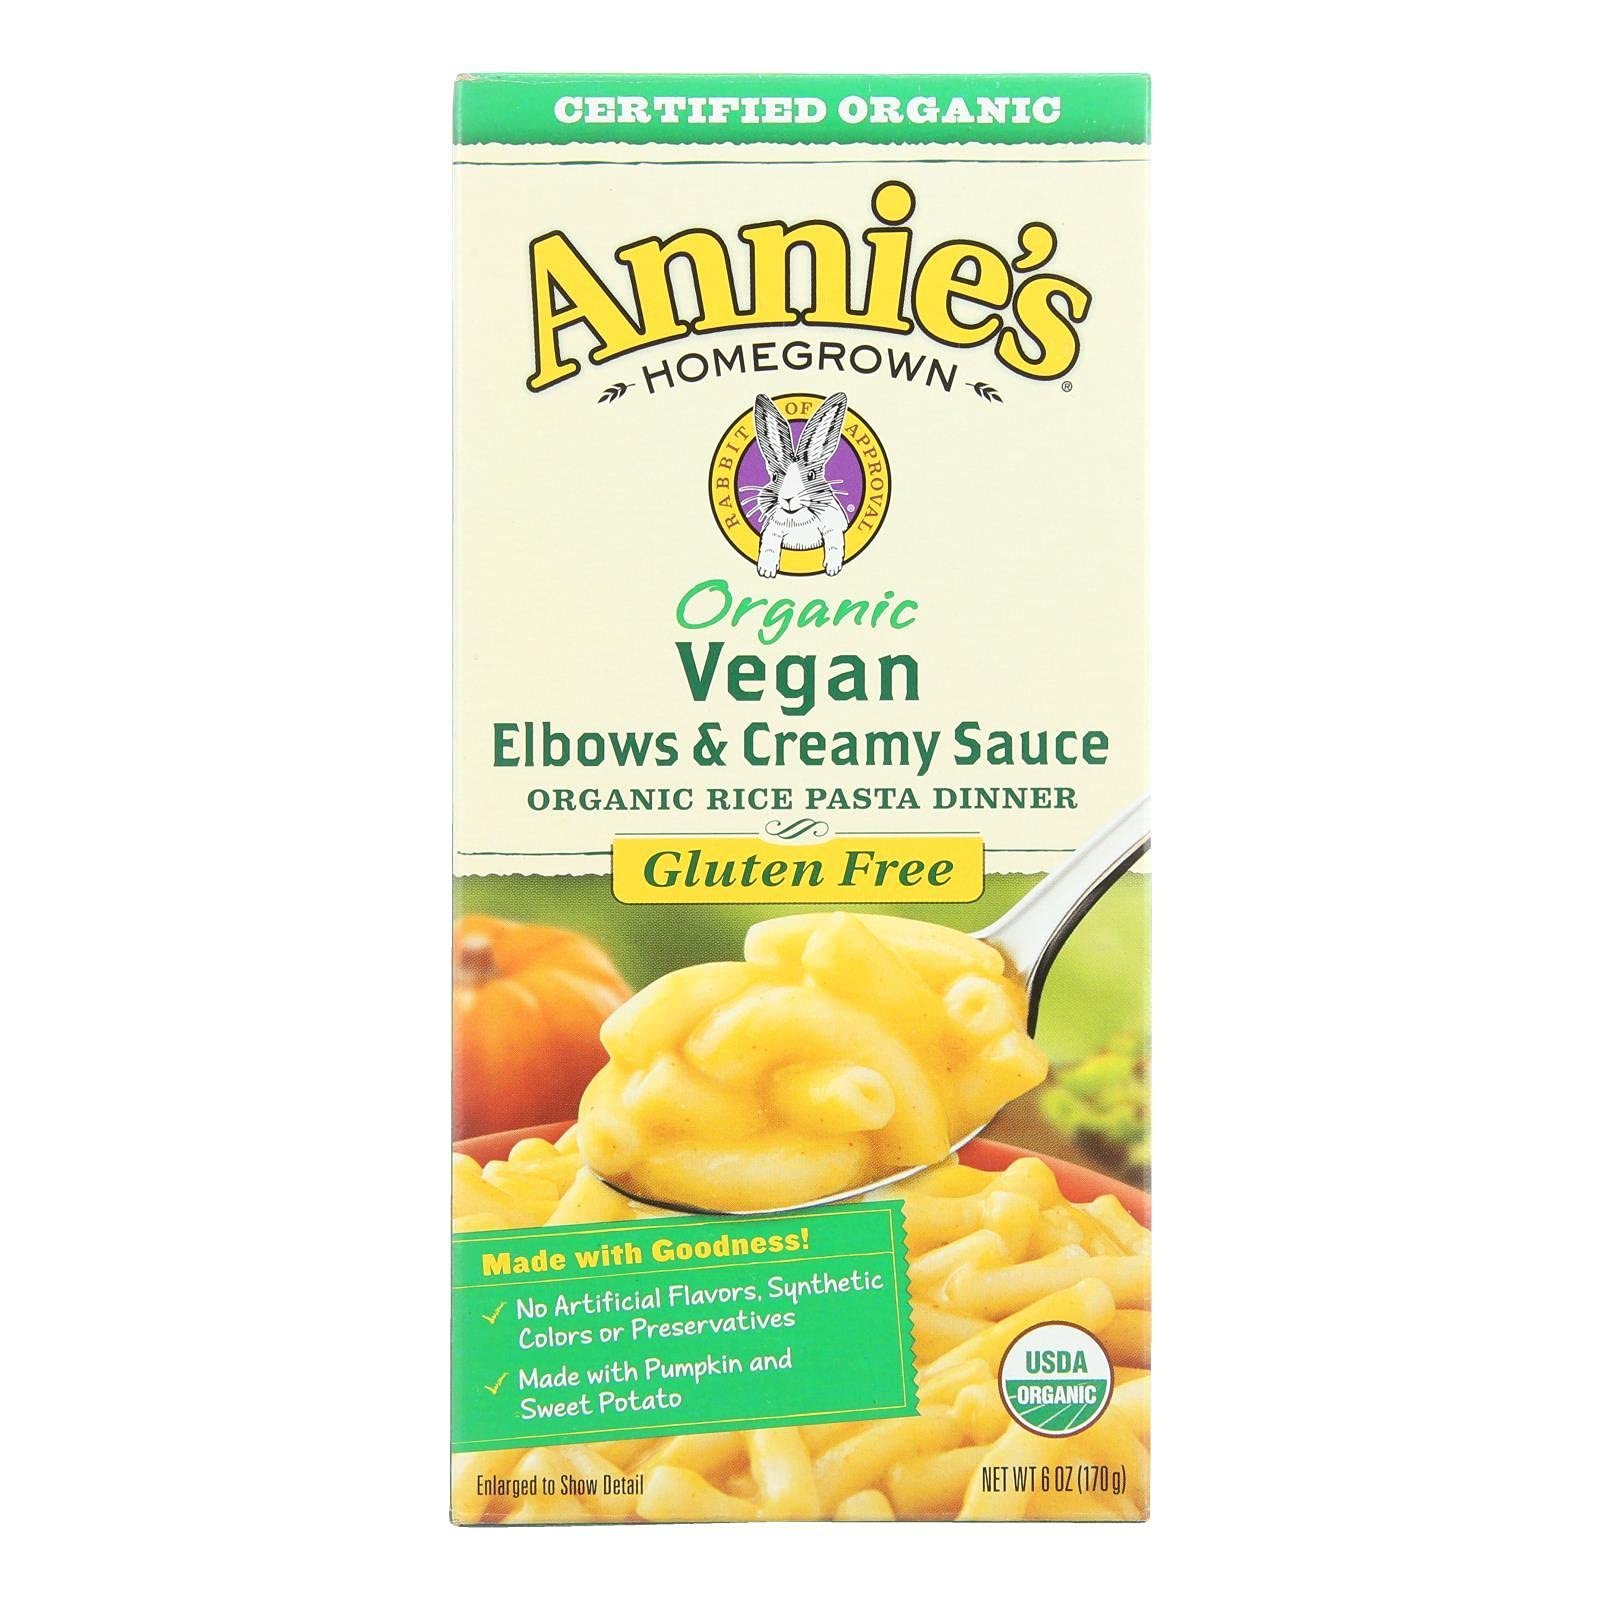
Item Name: Annie's Homegrown Elbows&Crm Sce,Og2,Vegan 6 Oz (Pack Of 12)12
Value: 6.0
Unit: Ounce

Price: 56.65